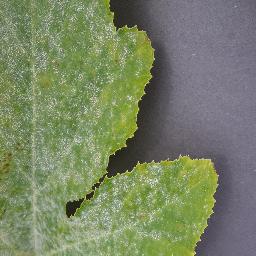
Label: Squash___Powdery_mildew